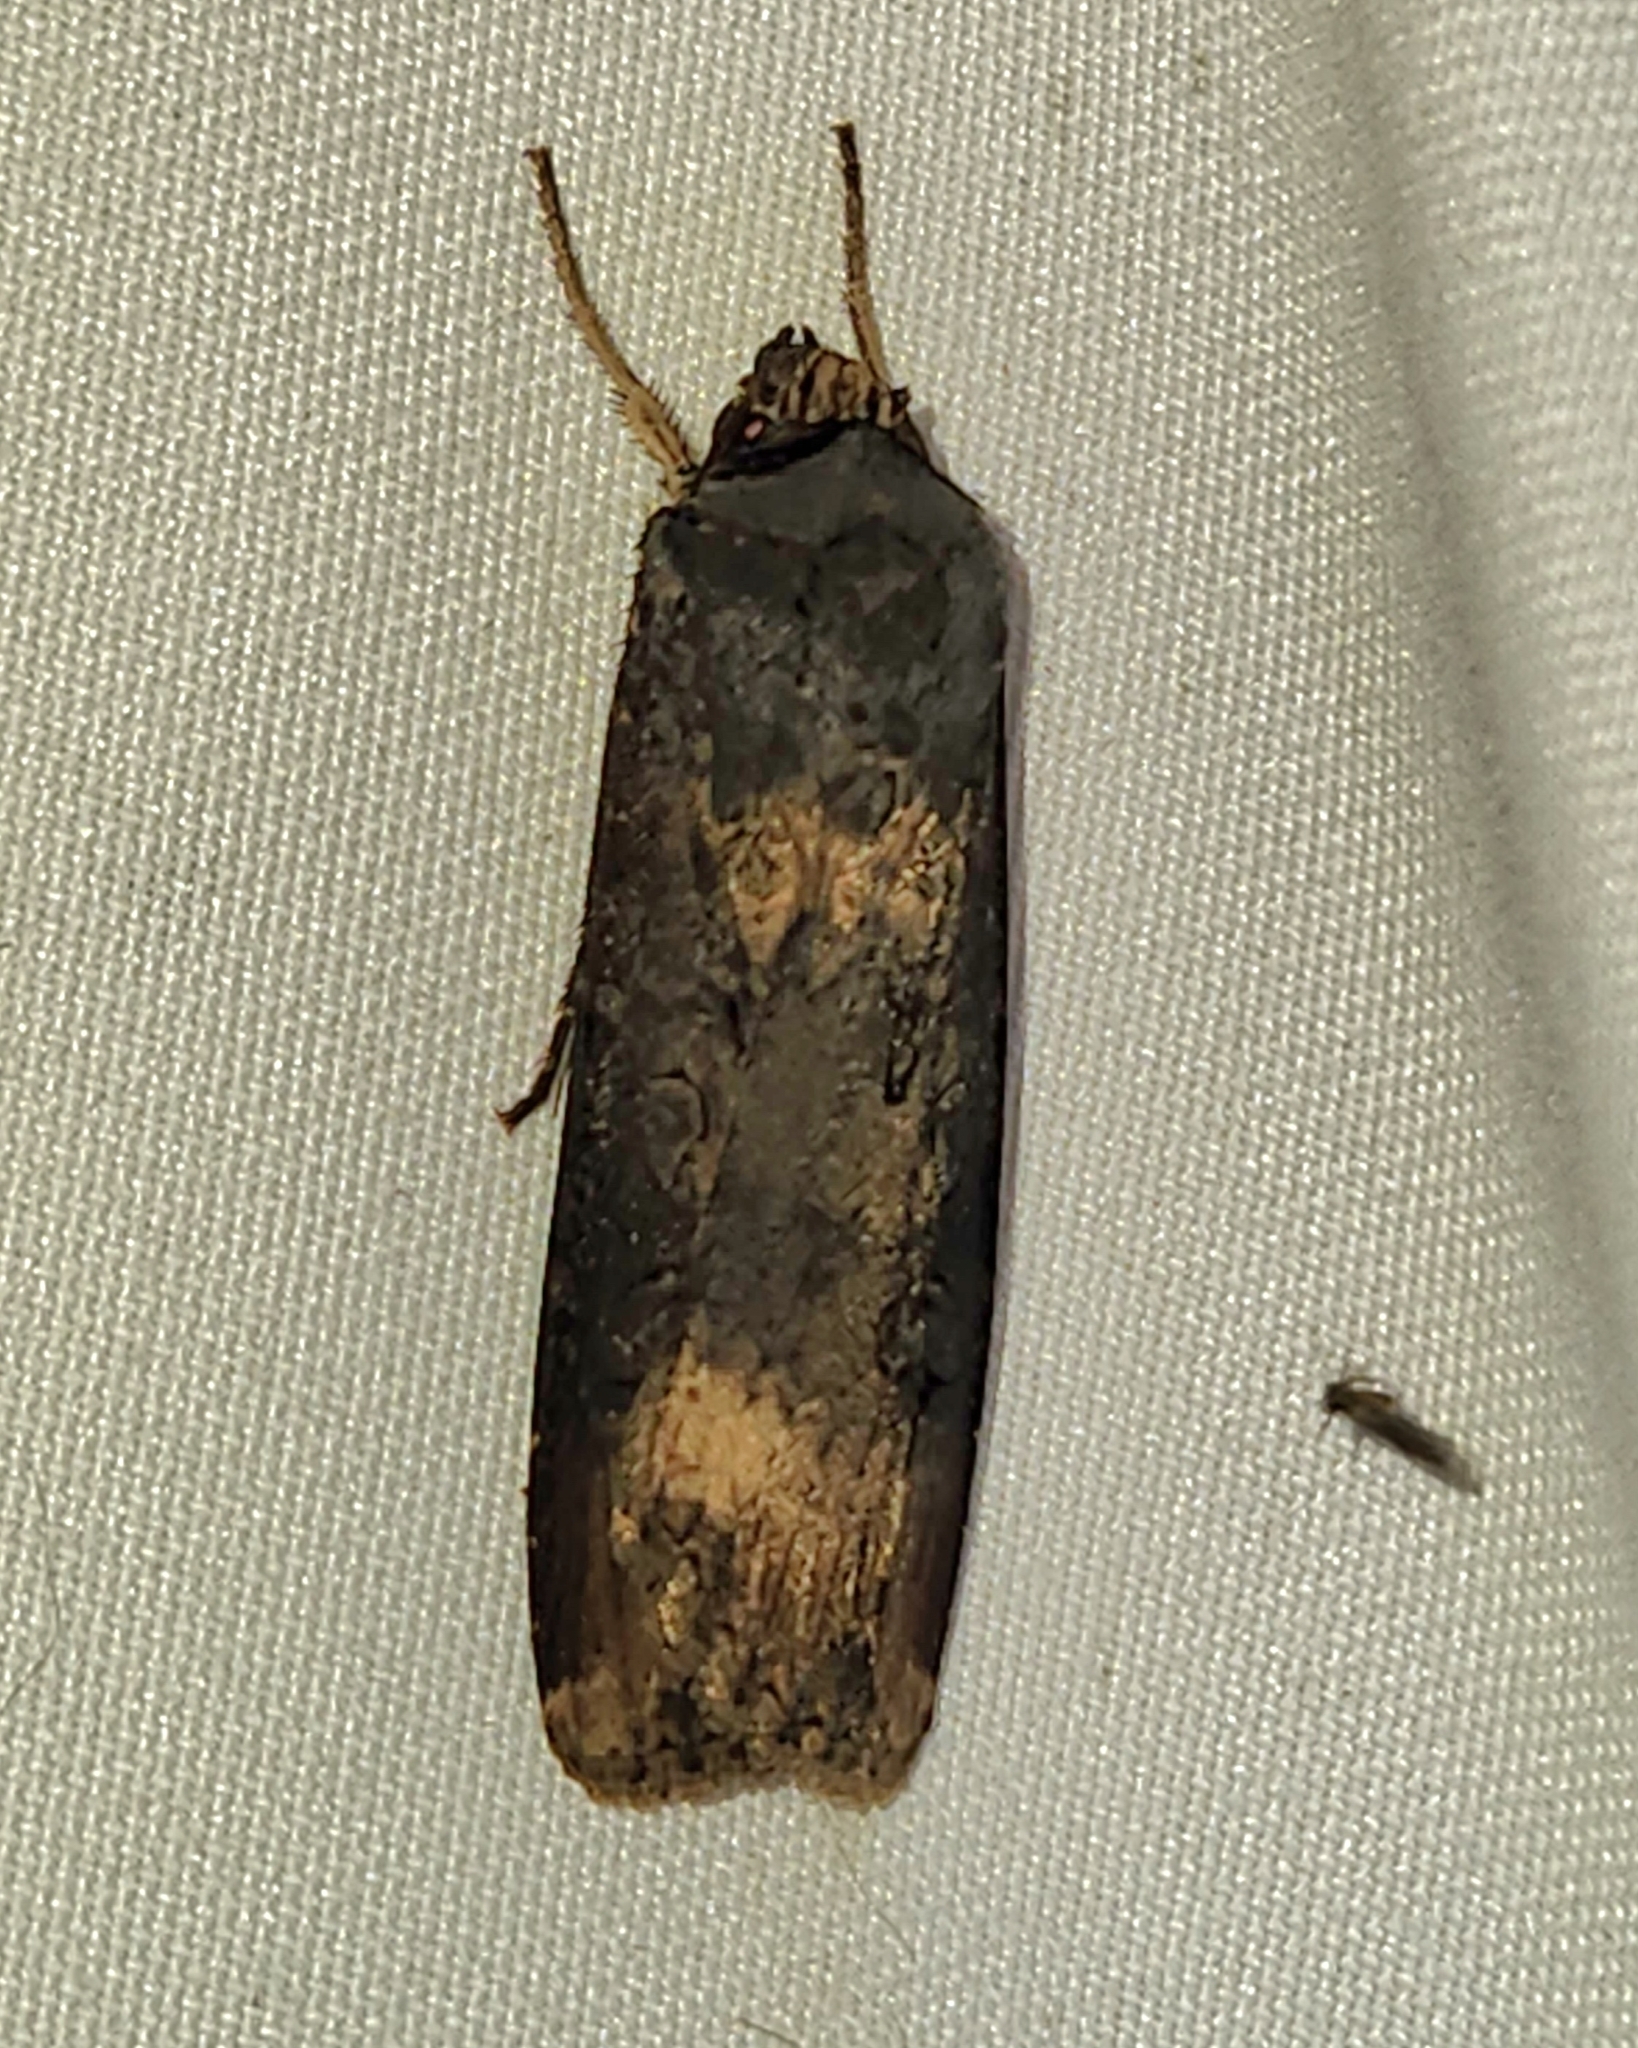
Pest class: cutworms